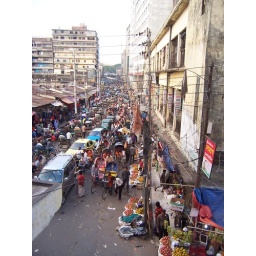
We are looking down the market street from a balcony by the river.